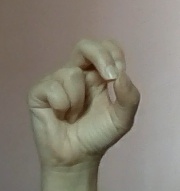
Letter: gaaf